Thanksgiving (United States)

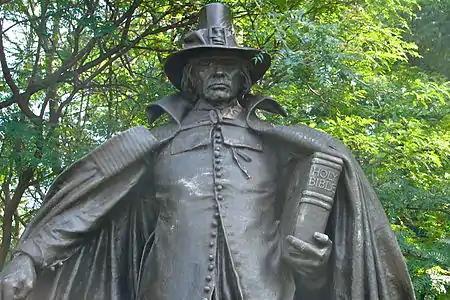
"The Puritan" by Augustus St. Gaudens, 1904. The "buckle hat" atop the sculpture's head, now associated with the Pilgrims in pop culture, was fictional; Pilgrims never wore such an item, nor has any such hat ever existed as a serious piece of apparel.

Thanksgiving is a federal holiday in the United States celebrated on the fourth Thursday of November (which became the uniform date country-wide in 1941). Outside the United States, it is sometimes called American Thanksgiving to distinguish it from the Canadian holiday of the same name and related celebrations in other regions. The modern national celebration dates to 1863 and has been linked to the Pilgrims' 1621 harvest festival since the late 19th century. As the name implies, the theme of the holiday generally revolves around giving thanks and the centerpiece of most celebrations is a Thanksgiving dinner with family and friends.